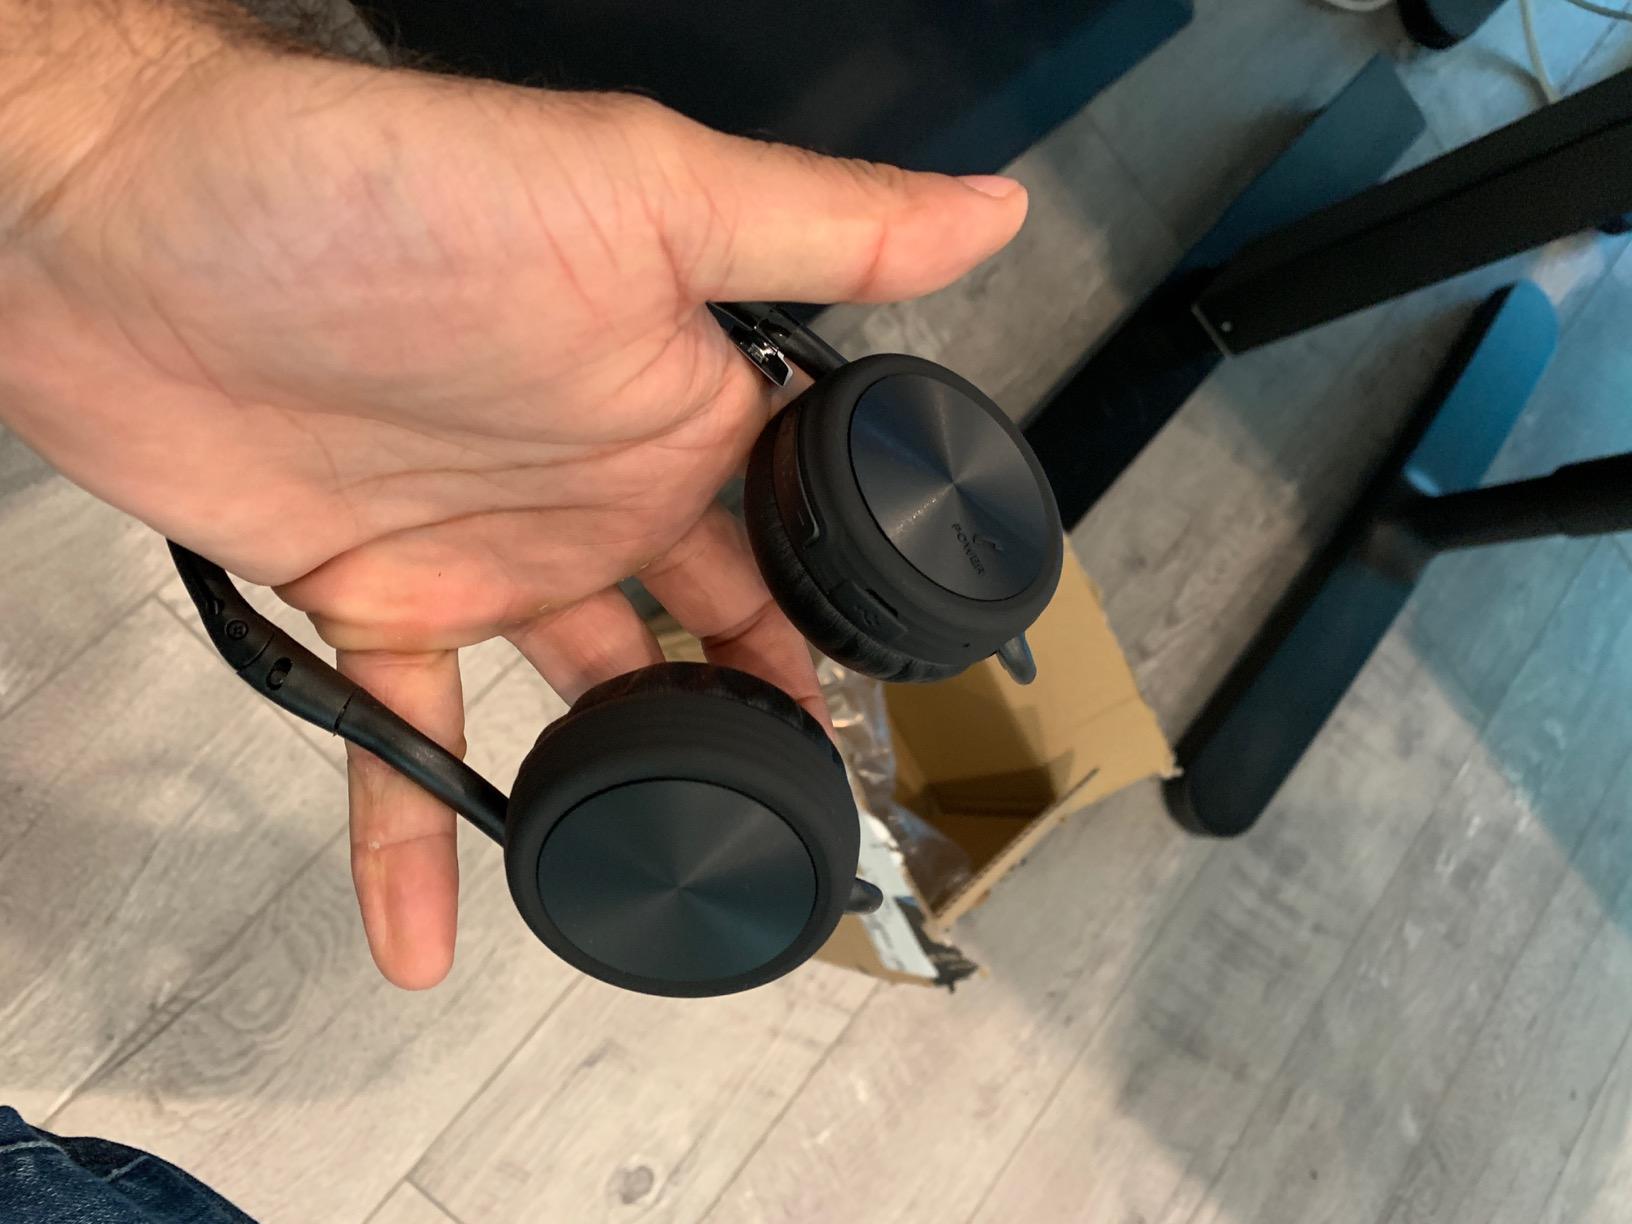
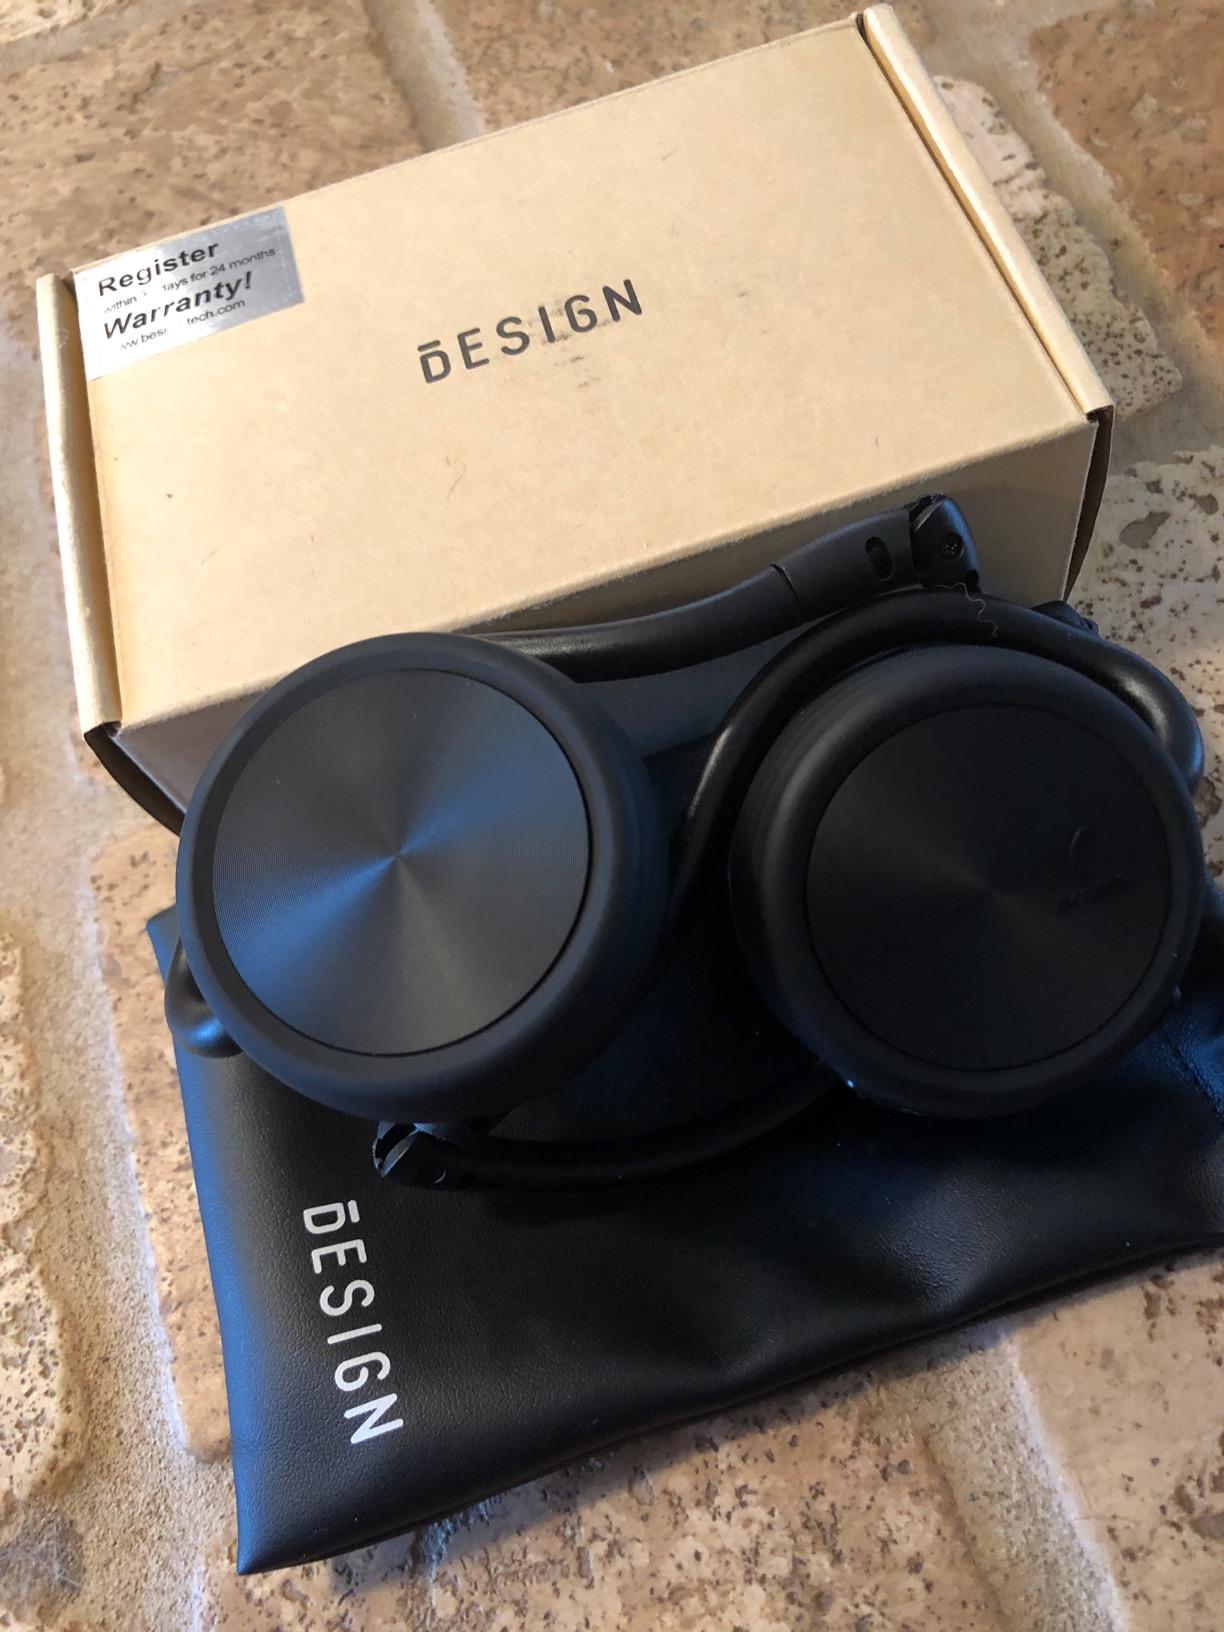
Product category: headphones
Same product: yes